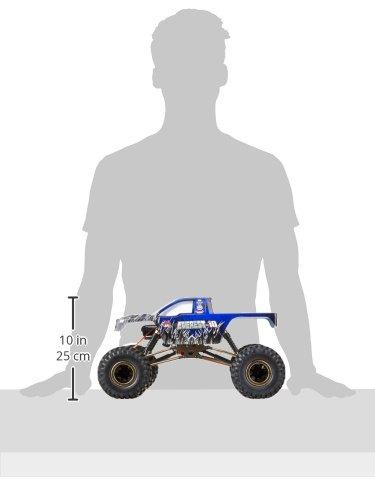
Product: Redcat Racing Everest-10 Electric Rock Crawler with Waterproof Electronics, 2.4Ghz Radio Control (1/10 Scale), Blue
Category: Toys & Games | Hobbies | Remote & App Controlled Vehicles & Parts | Remote & App Controlled Vehicles | Crawlers
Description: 54T RC540 brushed motor, Waterproof crawler 40A ESC, High torque steering servo, 2.4GHz radio system.
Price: $159.99